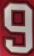
Number: 9